Padmasree Warrior

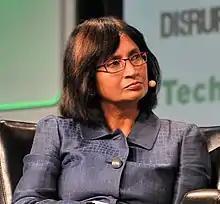
Warrior in September 2016

Padmasree Warrior (born Yellepeddi Padmasree) is an Indian-American businesswoman and technology executive. She is known for her leadership roles in technology firms like Cisco where she was the CTO for seven years, and at Motorola where she was the CTO for five years. She also was the CEO of Nio USA, an electric car maker. Currently, she is the founder and CEO of Fable, a curated reading platform focused on mental wellness. She is on the board of directors of Microsoft and Spotify.